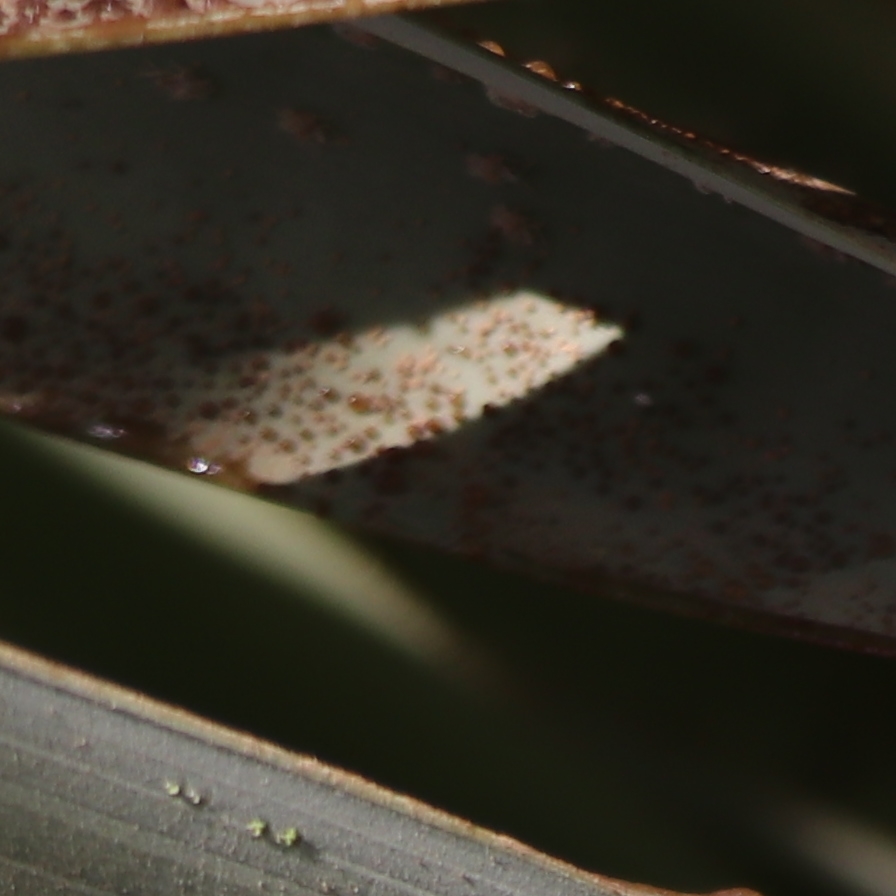
Label: Dubas